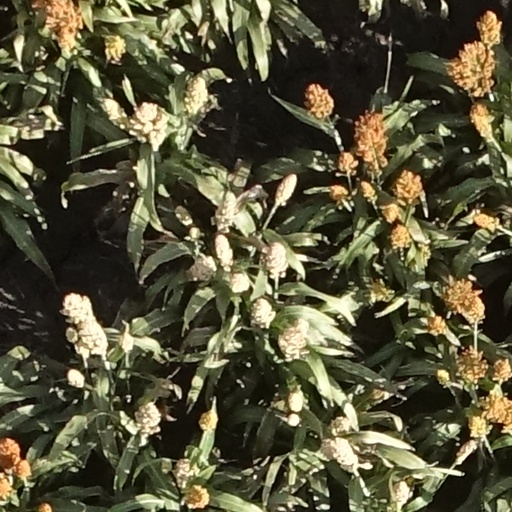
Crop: sorghum